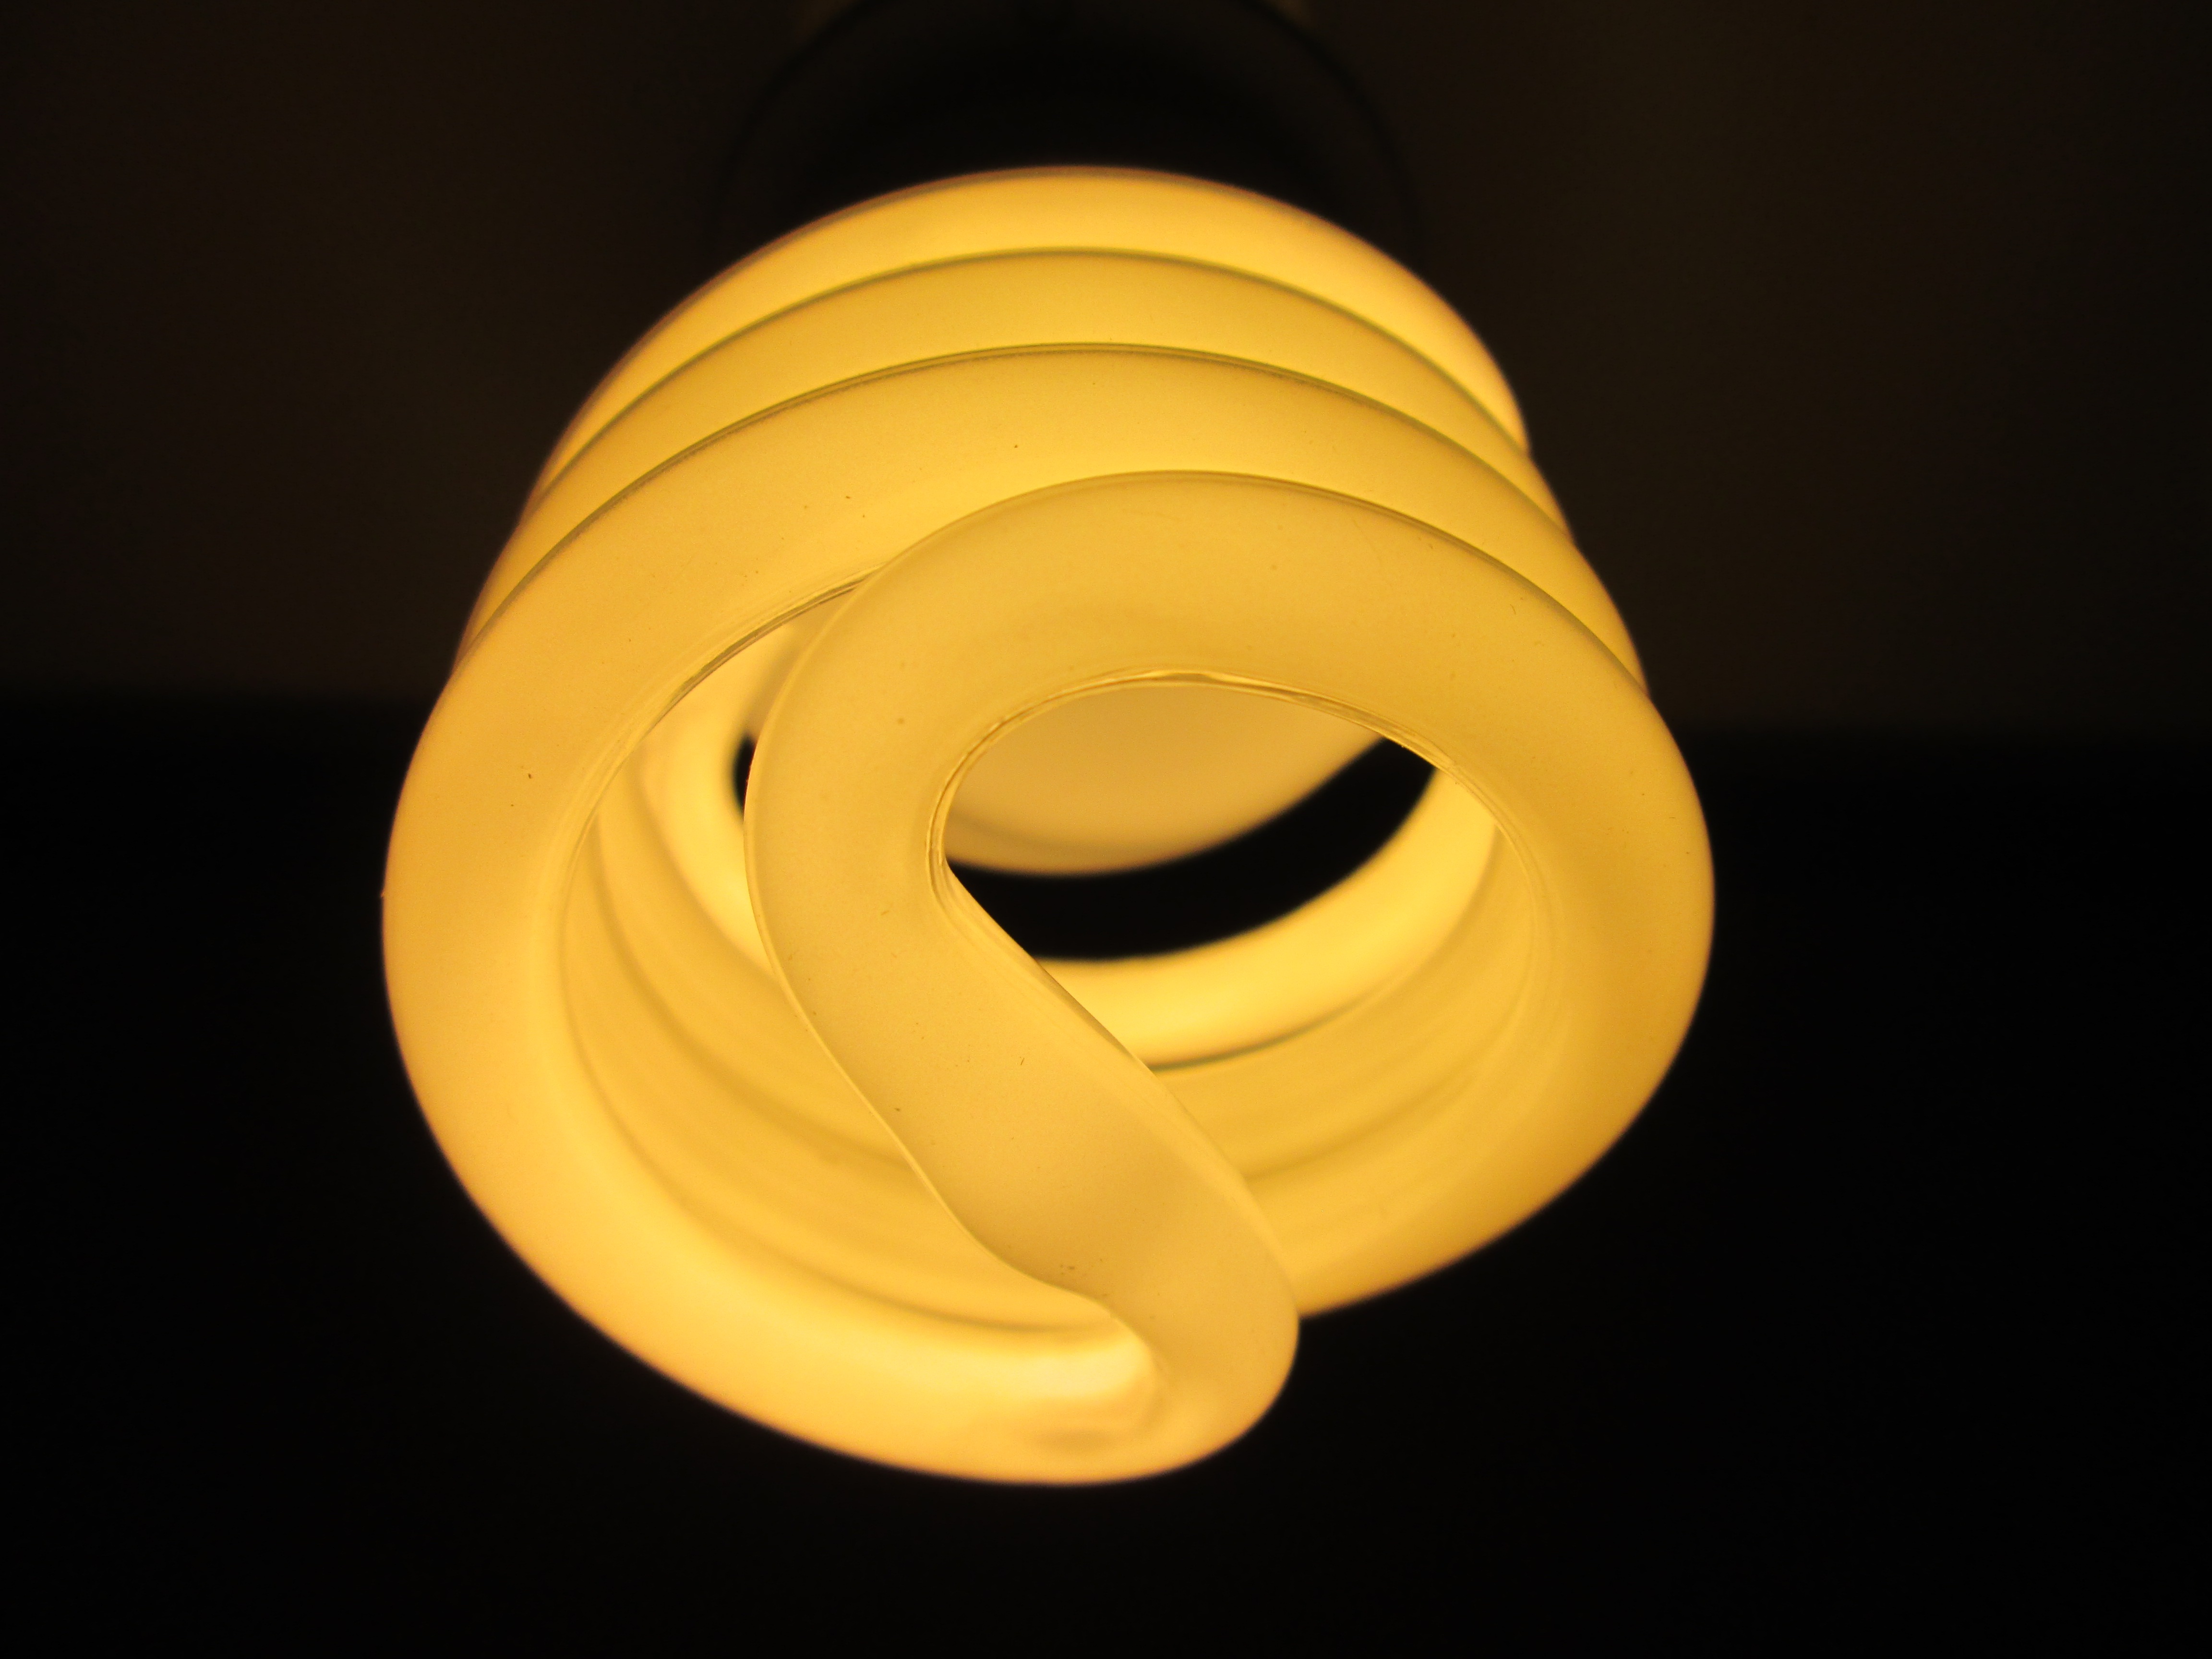
light, spiral, number, lamp, ear, yellow, lighting, circle, fluorescent, product, light fixture, e27, environmental protection, replacement lamp, the light bulb, incandescent light bulb, energy saving lamp